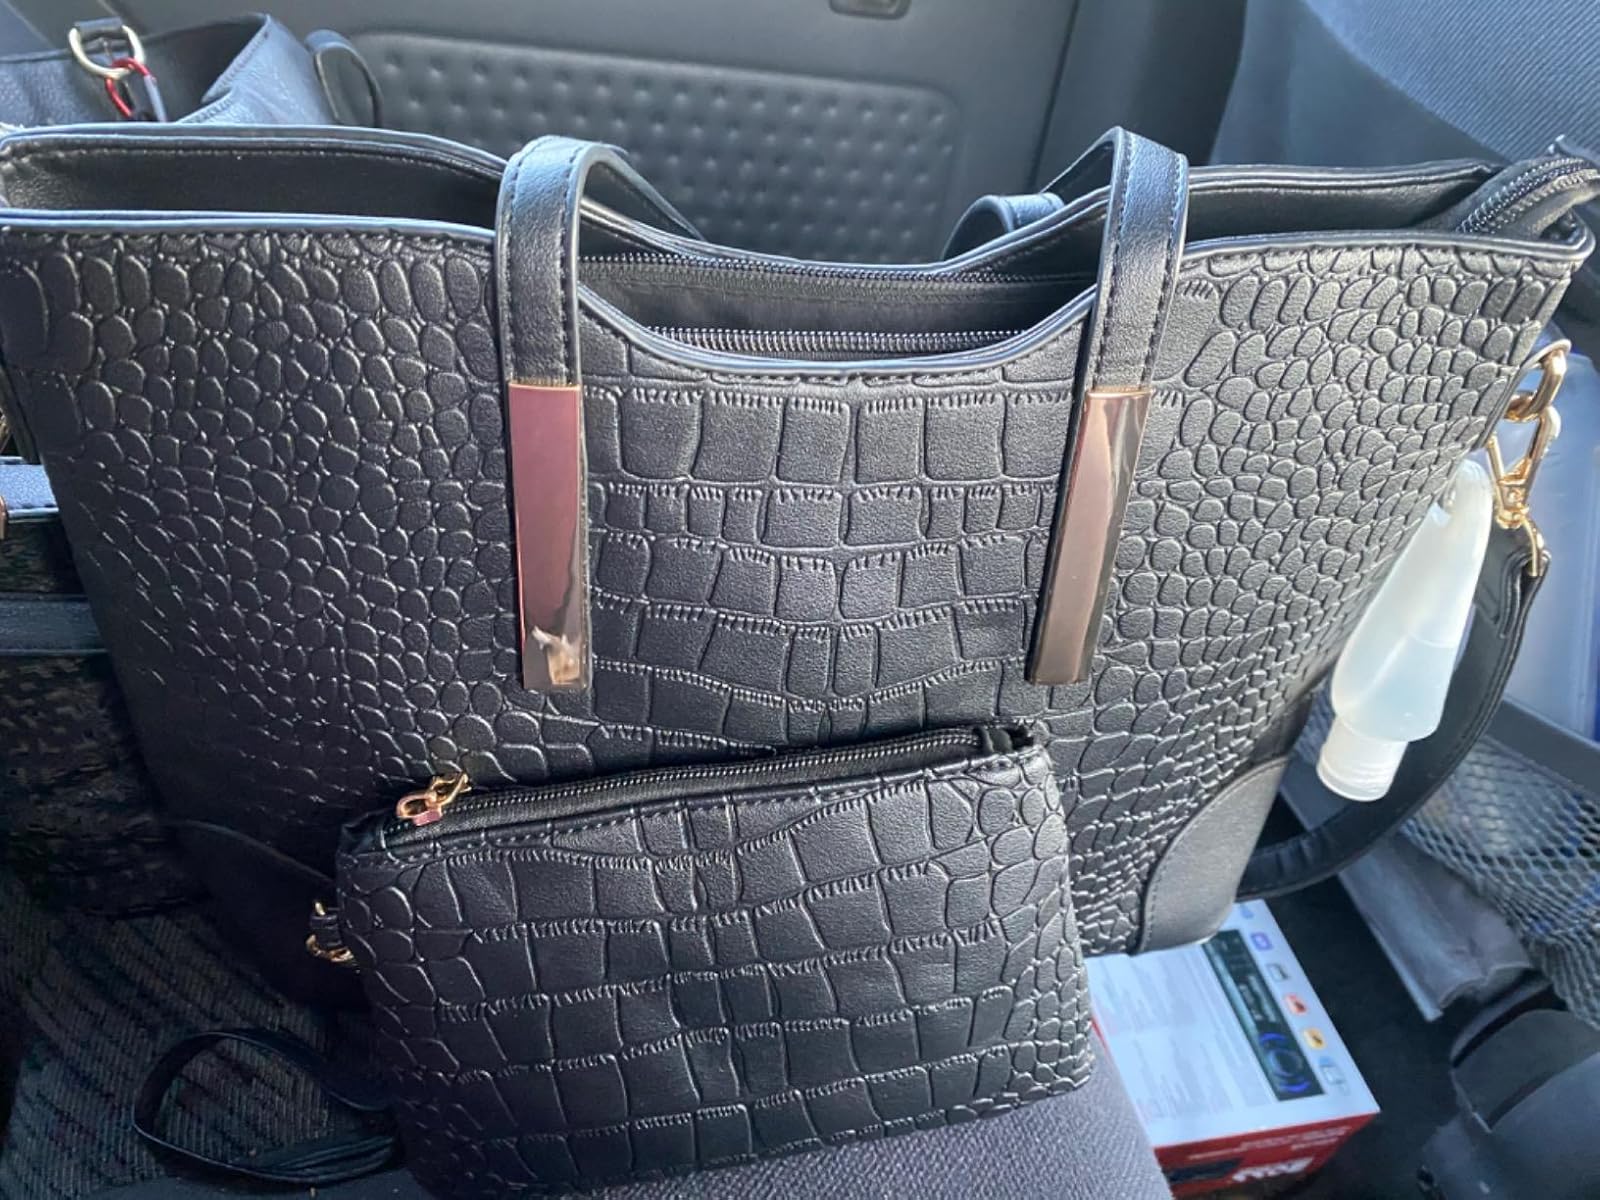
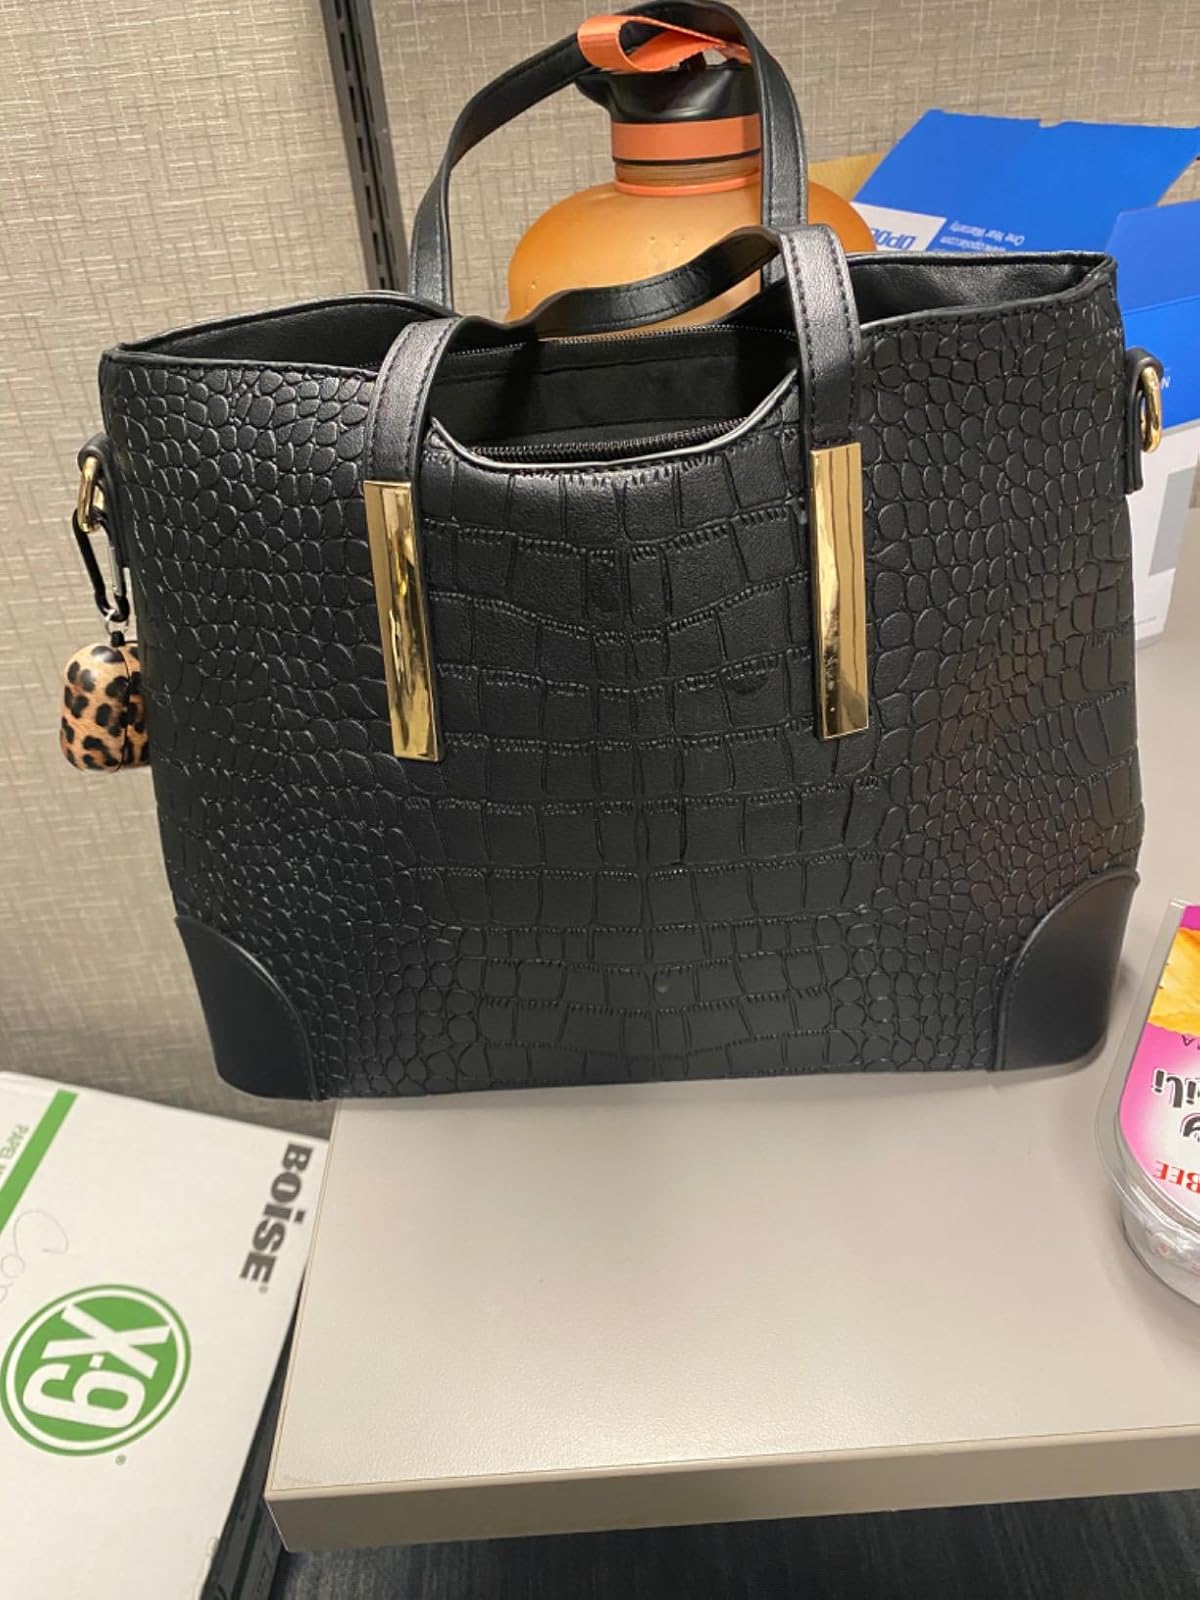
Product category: accessories_handbag
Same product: yes